Sounds Like a Revolution

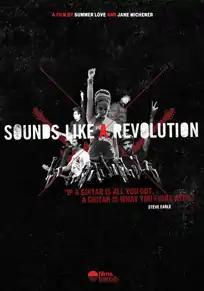
Film poster

Sounds Like a Revolution is a 2010 Canadian documentary film about recent protest music in the United States. Directed by Summer Love and Jane Michener, the film premiered on June 16, 2010 in Toronto.